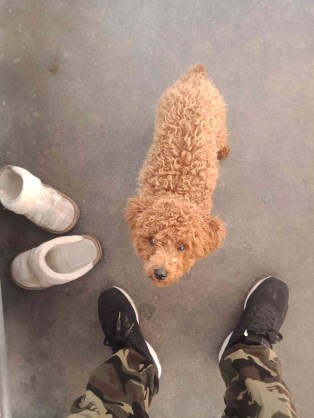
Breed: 7449-n000128-teddy